The Melancholy Death of Oyster Boy & Other Stories

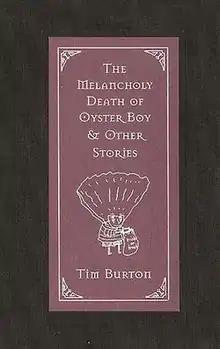
First edition US cover

The Melancholy Death of Oyster Boy & Other Stories is a 1997 poetry book written and illustrated by film director Tim Burton. The poems, which are full of black humor, tell stories of hybrid kids, spontaneous transformers, and women who have babies to win over men.